Joggins Formation

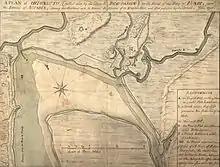
Map of the Chignecto Bay region, circa June 1775

Prior to European colonization, the Joggins Formation and surrounding territory was part of the Miꞌkmaꞌki, the traditional homeland of the Mi'kmaq nation.